Johny Aala Re

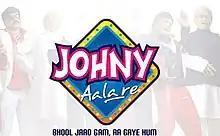
The promotional logo image of "Johny Aala Re".

Johny Aala Re is a Hindi comedy show on Zee TV hosted and produced by famous Indian comedian, Johnny Lever.